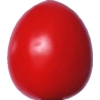
Label: tomato_cherry_red